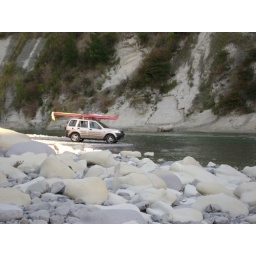
the car, boat by the river